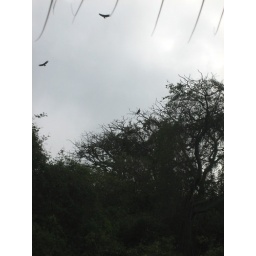
a giant eagle in the tree with vultures flying around